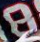
Number: 8